Jack Michaels

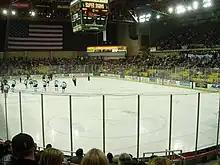
The Alaska Aces playing at Sullivan Arena in 2006.

The Anchorage Aces announced Michaels' hiring as the team's new broadcaster and director of media relations on August 25, 2002. He replaced Fred Rannard, who was the team's broadcaster since the 1996–97 season. Flying to Alaska on September 11, Michaels began calling games for the Aces a month later, on KFQD 750 AM. In addition to his duties as the Aces' play-by-play announcer, Michaels also handled the team's public relations and coordinated team travel and scheduling. He also sold sponsorships and advertisements, and managed the team's website. At the end of Michaels' first season with the Aces, he received his second WCHL Broadcaster of the Year award.